Berkeley Square, Bristol

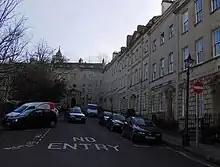
West and North sides of Berkeley Square

The statue in the gardens is a replica of the Bristol High Cross which was erected in the city in 1373 honouring various British monarchs, and moved to College Green in 1733. The statue was given in 1768 to Stourhead gardens and can be seen there today. The current statue is a replica which was originally sited on College Green was made by John Norton in 1851 and removed in the late 1940s. The Bristol Civic Society purchased the remains in 1950 and re-erected the truncated remains seen today in Berkeley Square.